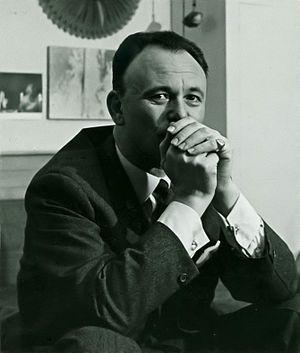
Le baron Philippe Roberts-Jones, né le 8 novembre 1924 à Ixelles et mort le 9 août 2016 à Uccle, est un historien de l'art, conservateur en chef des Musées royaux des Beaux-Arts de Belgique, membre de l'Académie royale des sciences, des lettres et des beaux-arts de Belgique dont il fut président en 1980 et secrétaire perpétuel, membre de l'Académie royale de langue et de littérature françaises de Belgique, membre de l'Institut de France et professeur émérite à l'Université libre de Bruxelles. Auteur prolifique, ses œuvres ont été de son vivant rendues libres.